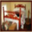
Label: bed